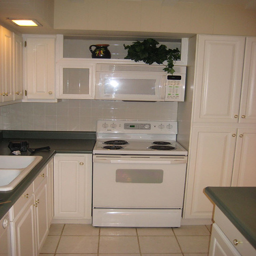
A tidy kitchen has a stove and sink.
A kitchen has all white appliancea and cabinets.
A kitchen is shown with an oven and microwave.
The kitchen is white with black counter tops.
a white stove a micro wave and white kitchen cabinets